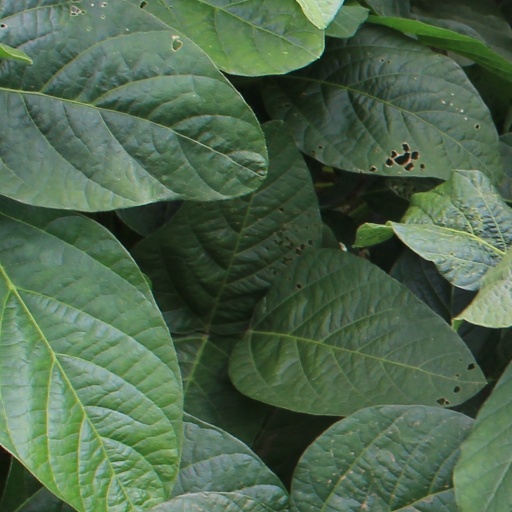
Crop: soybean